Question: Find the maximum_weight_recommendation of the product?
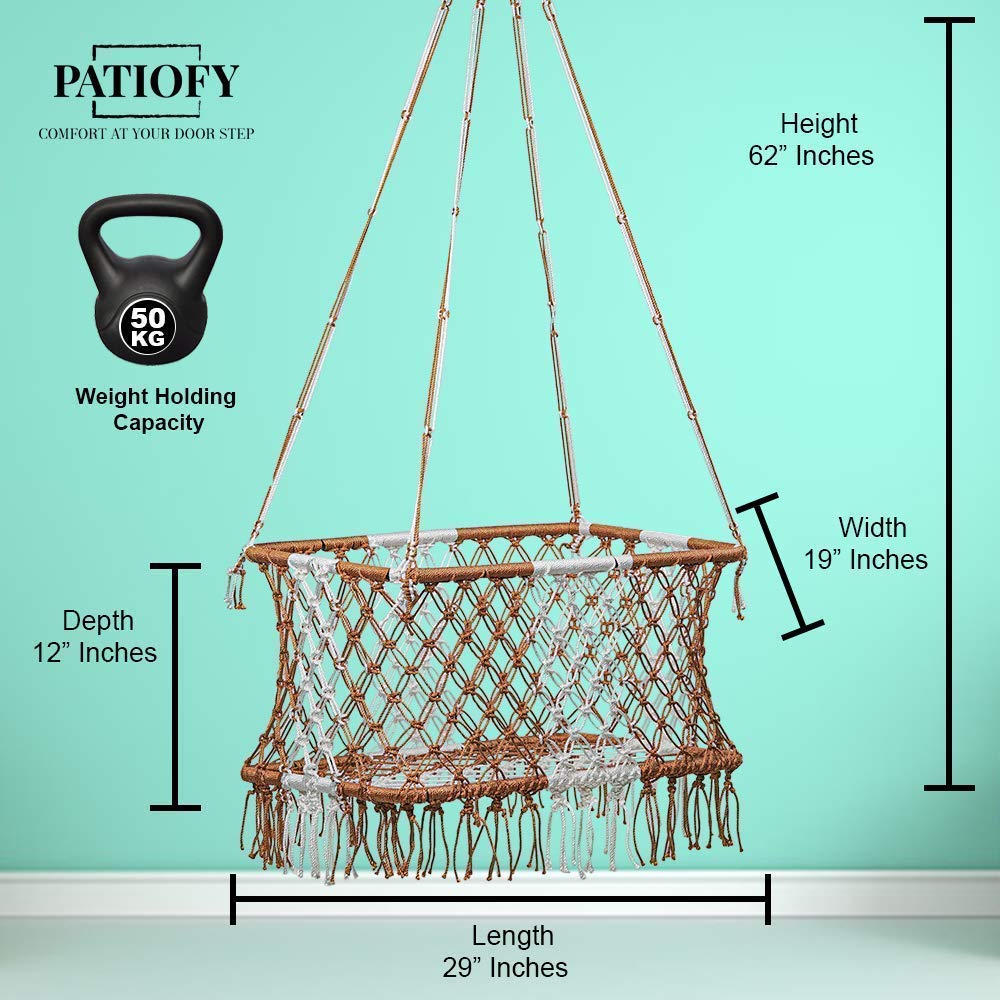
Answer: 50 kilogram